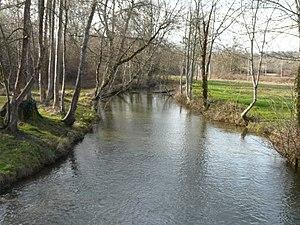
La Nizonne en amont du pont, entre Combiers (route départementale 25, Charente, à gauche) et La Rochebeaucourt-et-Argentine (route départementale 87, Dordogne, à droite). Vue prise en direction de l'aval.
La Lizonne, ou dans sa partie amont la Nizonne, est une rivière française des départements de la Dordogne et de la Charente, principal affluent de la Dronne.